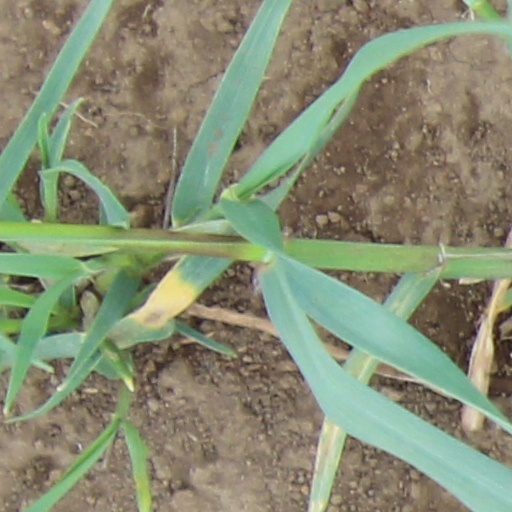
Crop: wheat